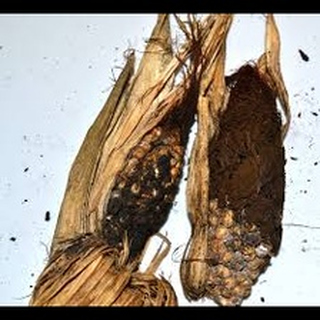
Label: wheat_common_root_rot